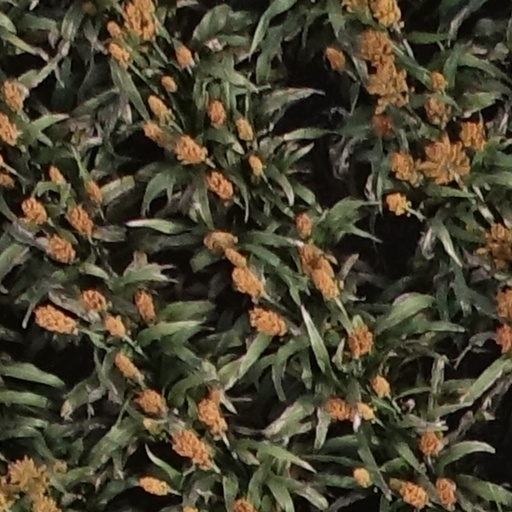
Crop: sorghum